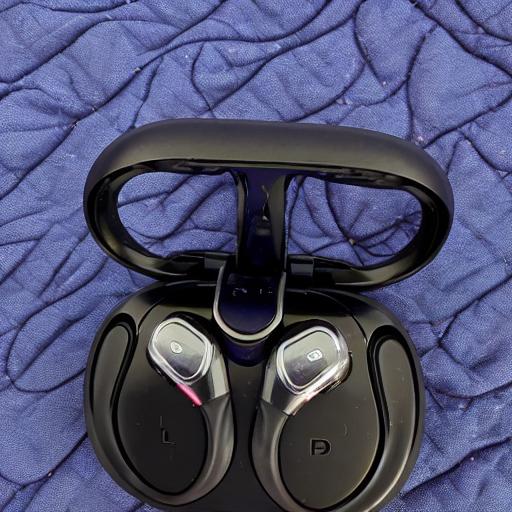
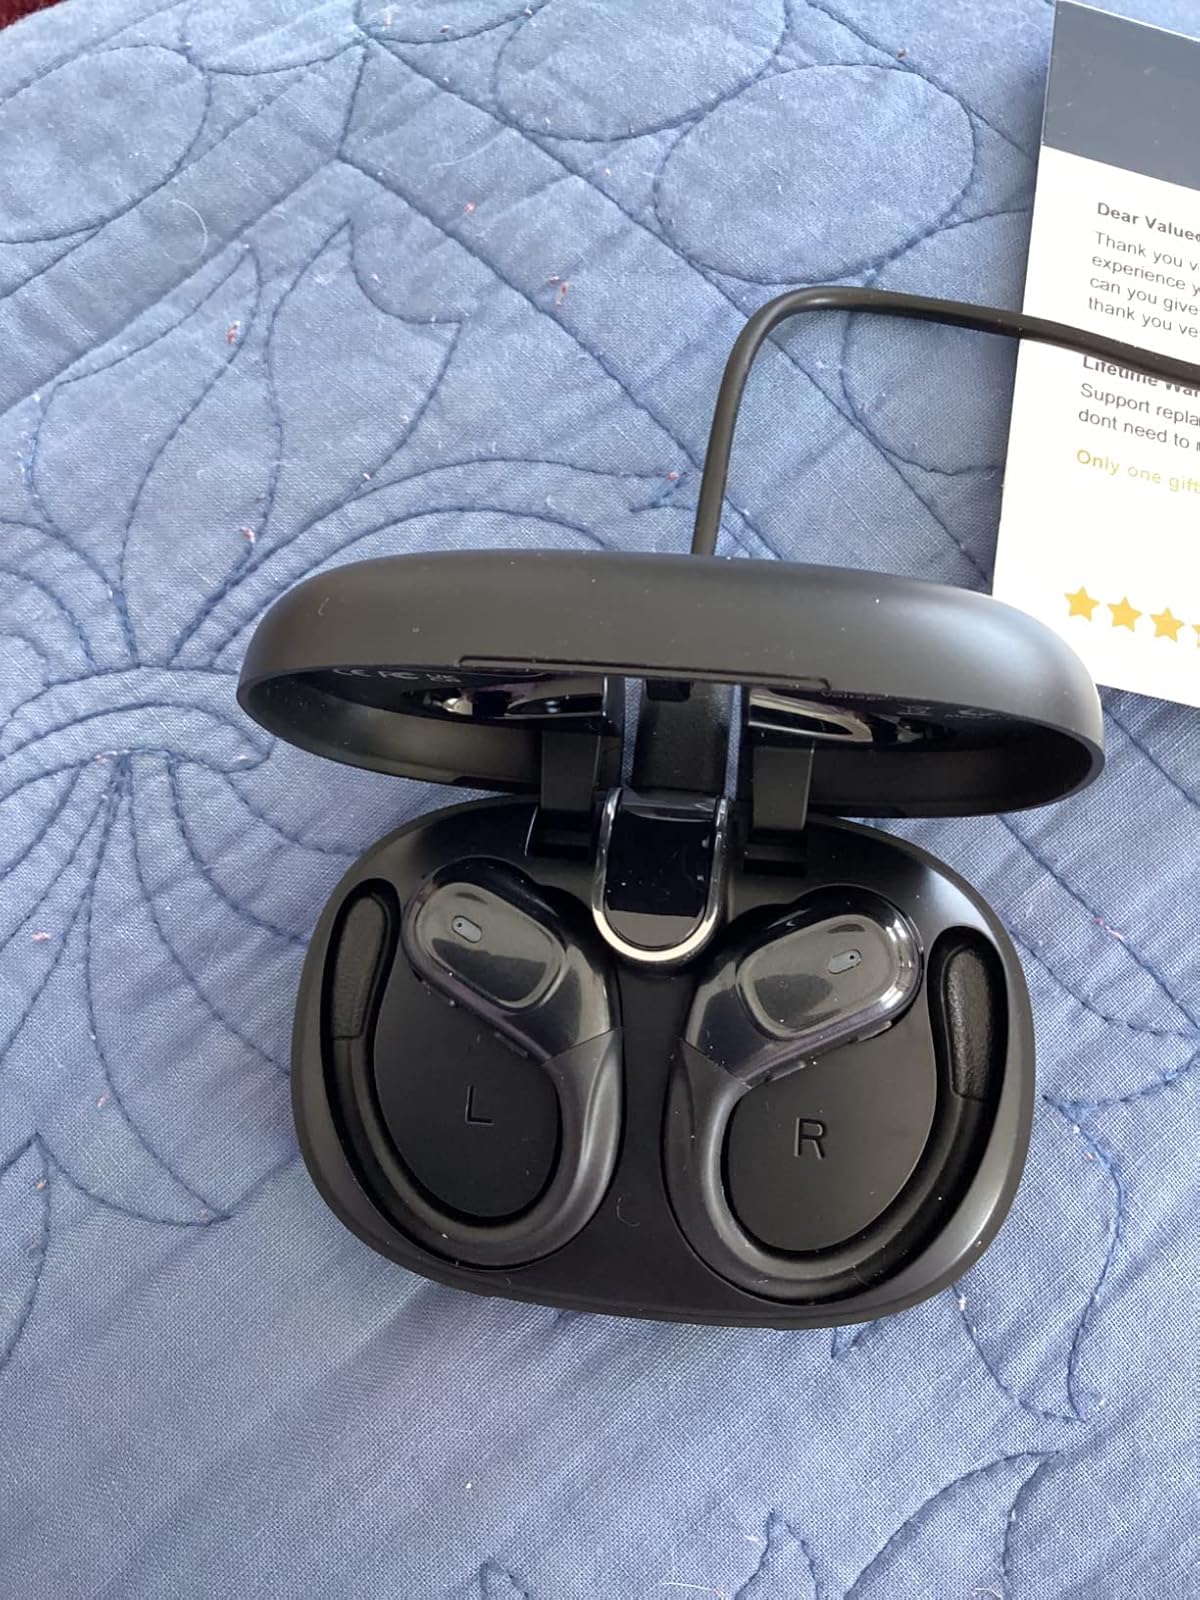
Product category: earbuds
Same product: no